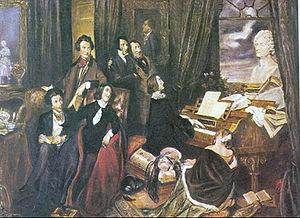
De gauche à droite